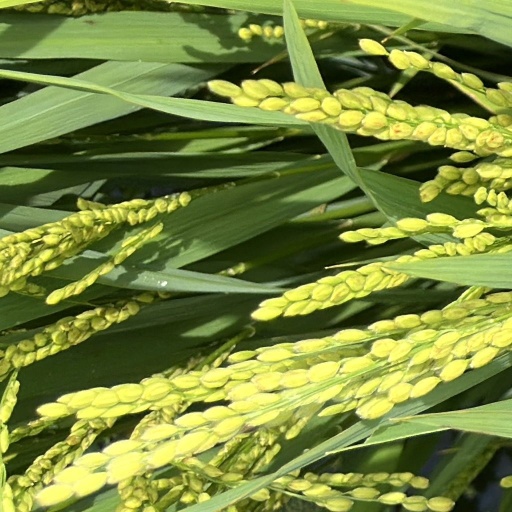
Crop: rice